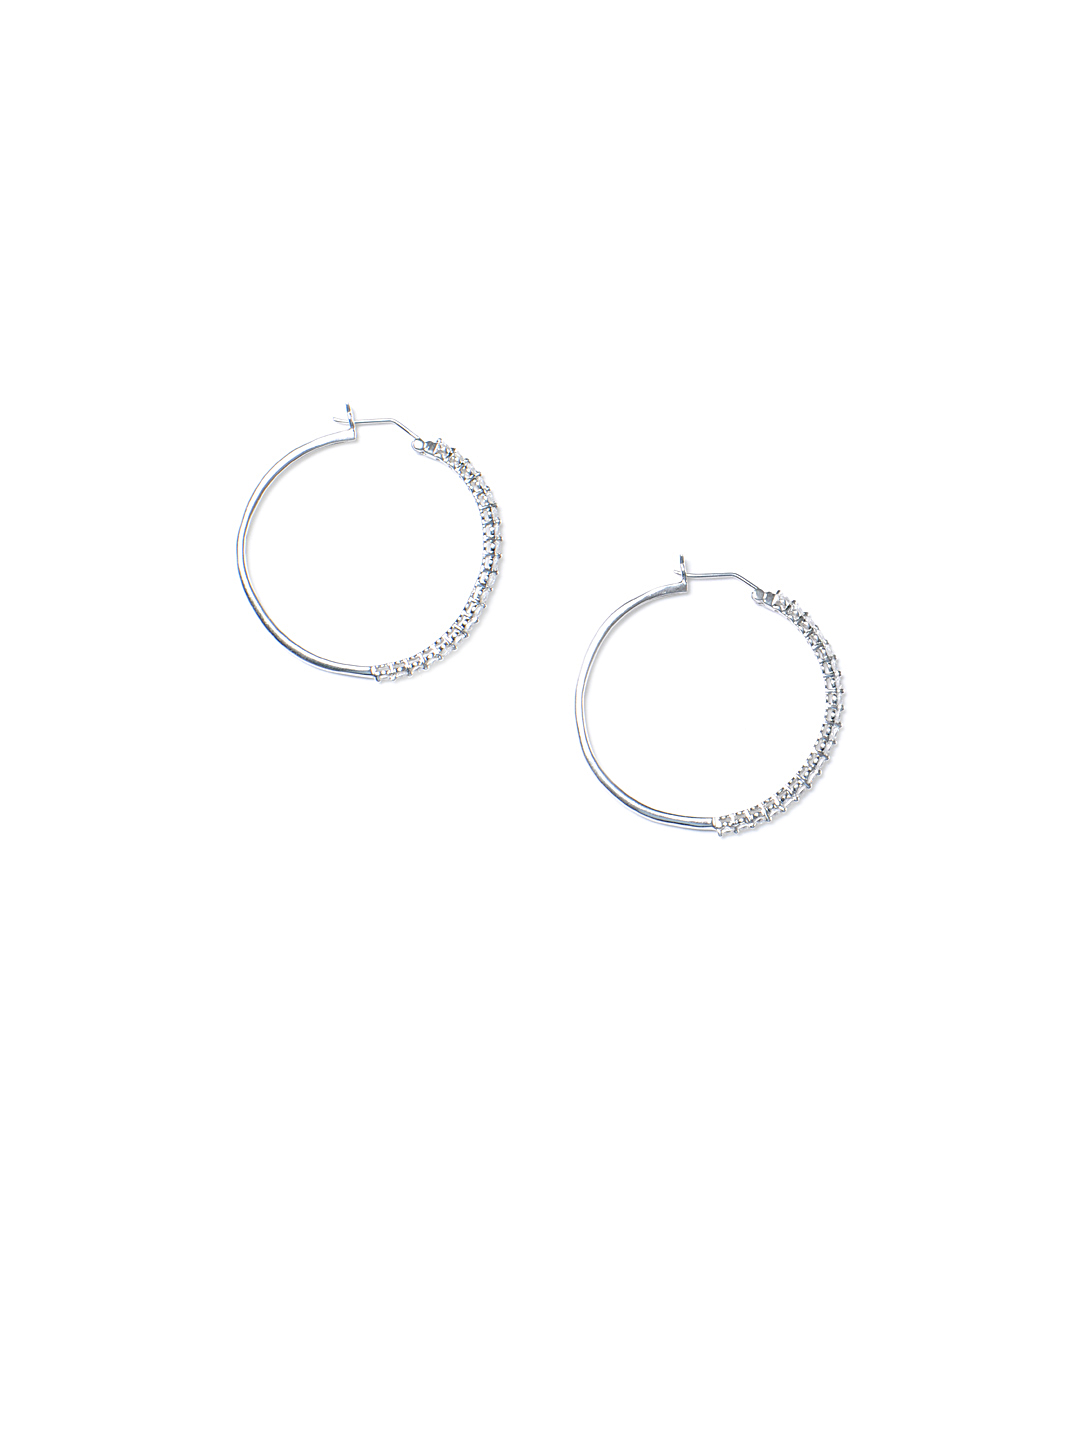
Lucera Women Silver Earrings
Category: Accessories / Jewellery / Earrings
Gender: Women
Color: Silver
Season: Summer 2013
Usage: Casual